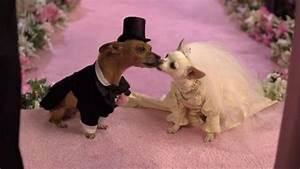
dog